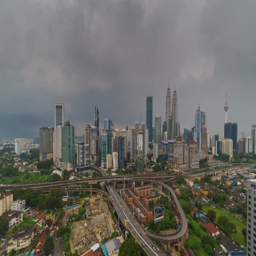
cloudy time lapse with a view of skyscraper captured